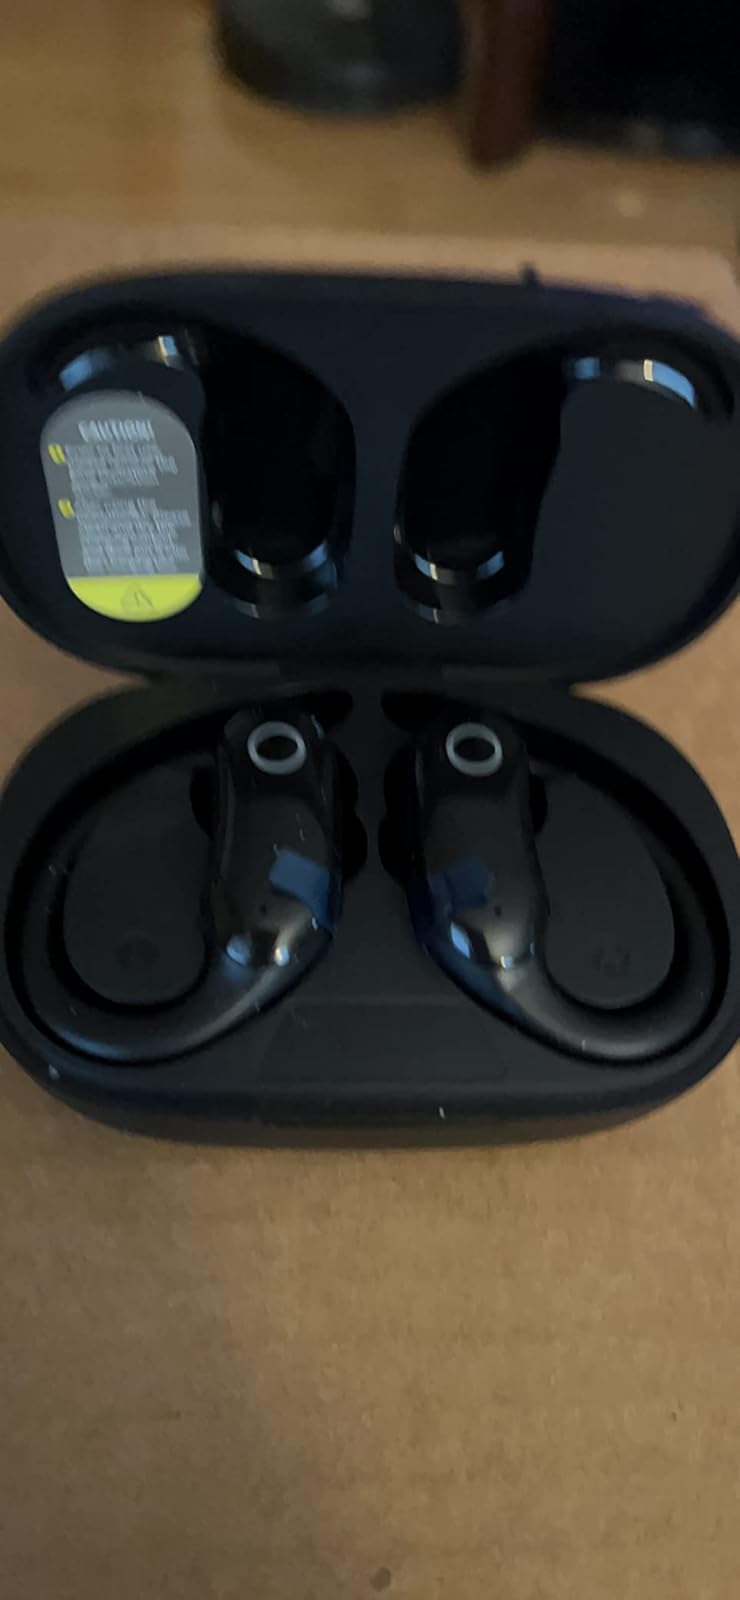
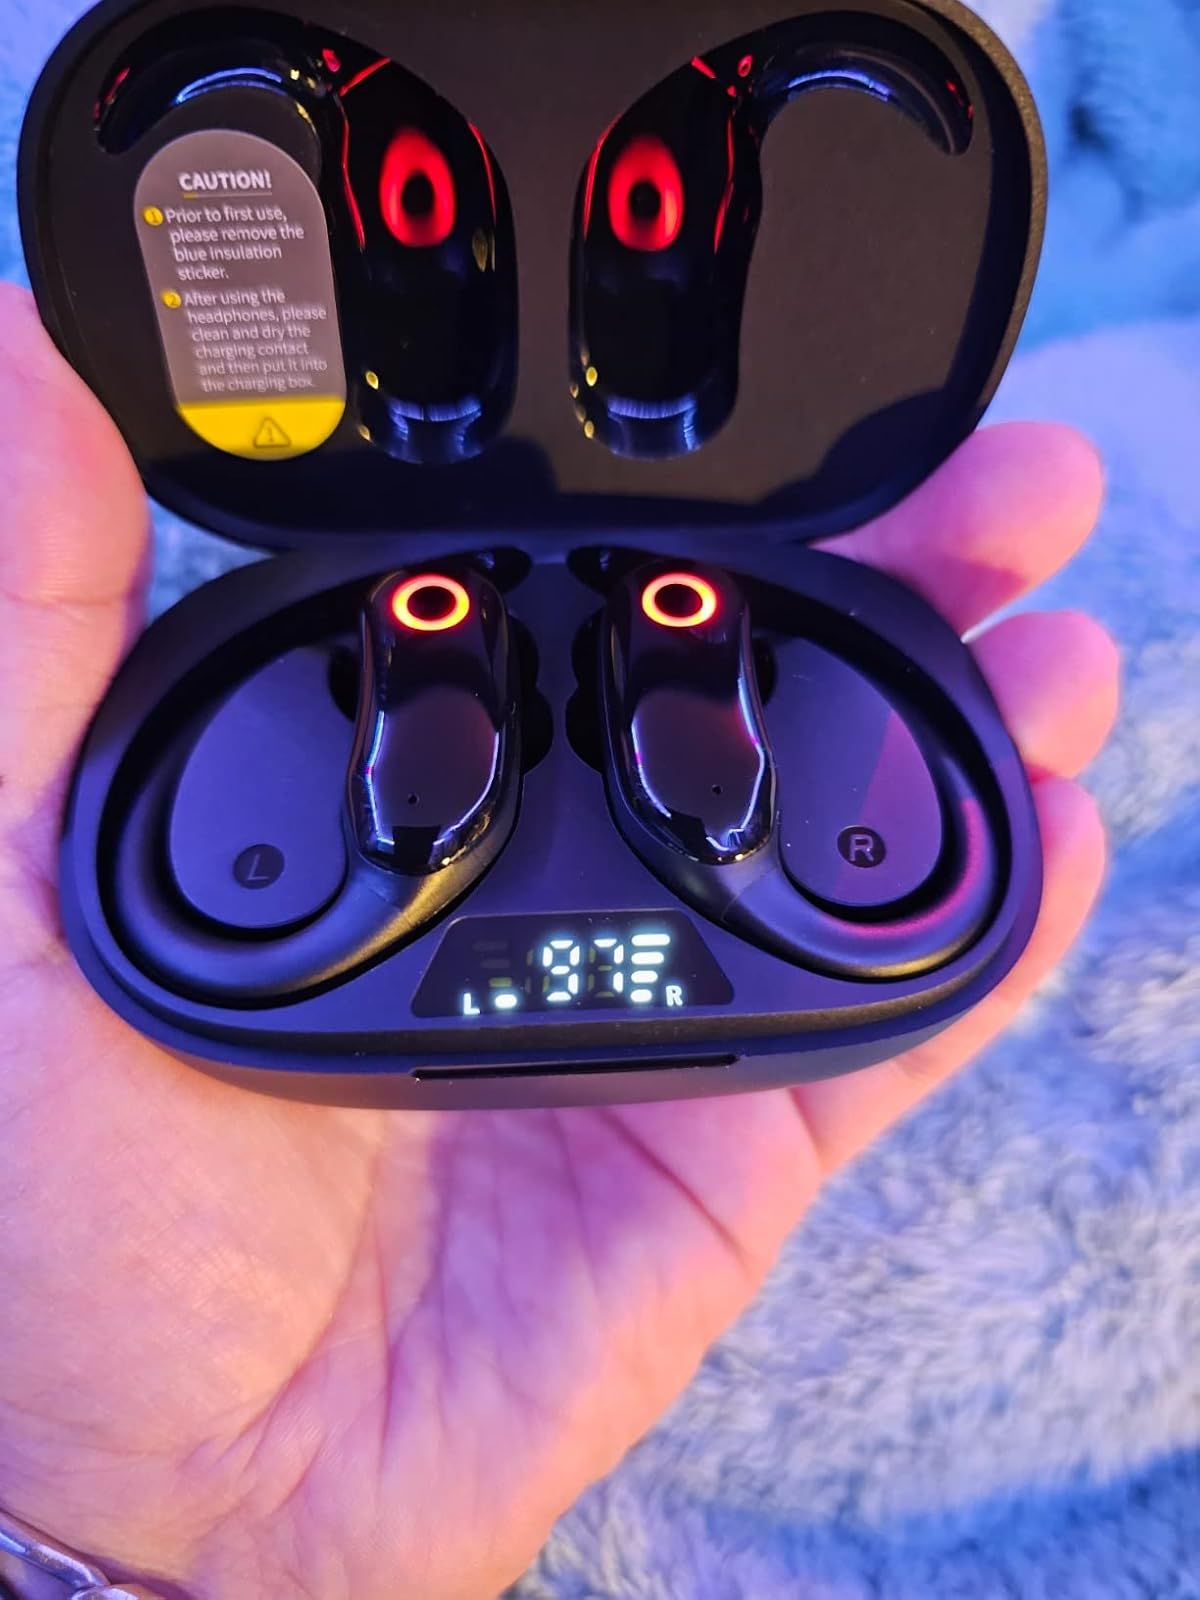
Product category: earbuds
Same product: yes